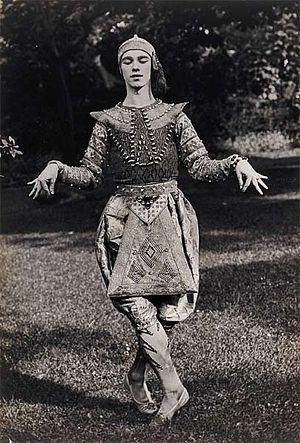
Eugène Druet, né le 26 juin 1867 à Paris, et mort dans la même ville le 21 janvier 1916, est un photographe et galeriste français.